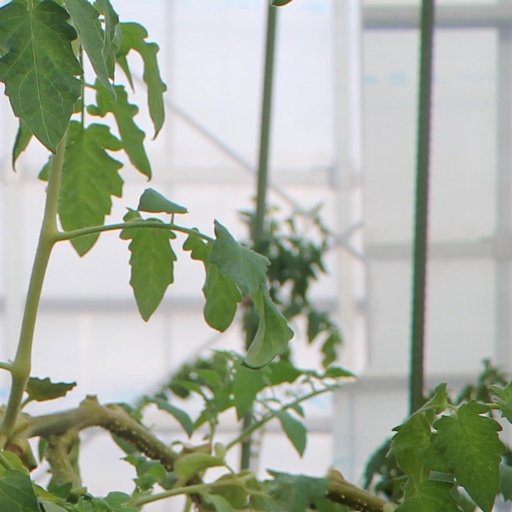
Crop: tomato